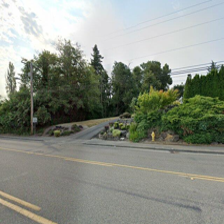
Label: streetView